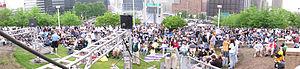
La saison 2007-2008 des Penguins de Pittsburgh est la quarantième saison de la franchise de hockey sur glace au sein de la Ligue nationale de hockey. Après une bonne saison 2006-2007, les Penguins tentent de faire mieux et y parviennent guidés par Ievgueni Malkine en remplacement de Sidney Crosby pendant une bonne partie de la saison, ils finissent à la première place de leur division et à la deuxième de l'Association de l'Est derrière les Canadiens de Montréal.
Les Penguins de Pittsburgh — littéralement les manchots de Pittsburgh — sont une franchise professionnelle de hockey sur glace des États-Unis. Ils évoluent dans le championnat principal de hockey de l'Amérique du Nord : la Ligue nationale de hockey. Ils font partie de l'association de l'Est et de la division Métropolitaine. Les Penguins existent depuis l’expansion de la Ligue nationale de hockey en 1967.